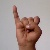
The image shows a hand gesture representing the letter 'I' in Indian Sign Language.